Natasha Bedingfield

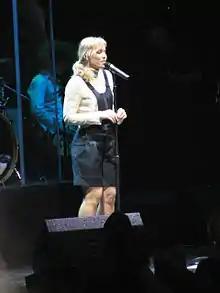
Bedingfield performing in June 2006

Bedingfield was introduced to Phonogenic founder and A&R Paul Lisberg by the artist's manager Gary Wilson. Lisberg was initially hesitant, later telling HitQuarters: "[They] were good but weren't right for us ... " However, it was when, at a meeting together, Lisberg heard her singing ability and creative vocal ad-libbing first-hand that he became excited by Bedingfield's potential. Label interest was later confirmed when a trial studio session together with writers Steve Kipner and Andrew Frampton produced songs that were in keeping with Lisberg's vision for Phonogenic. Bedingfield signed a recording contract with BMG UK & Ireland, through its imprint Phonogenic Records, in July 2003.